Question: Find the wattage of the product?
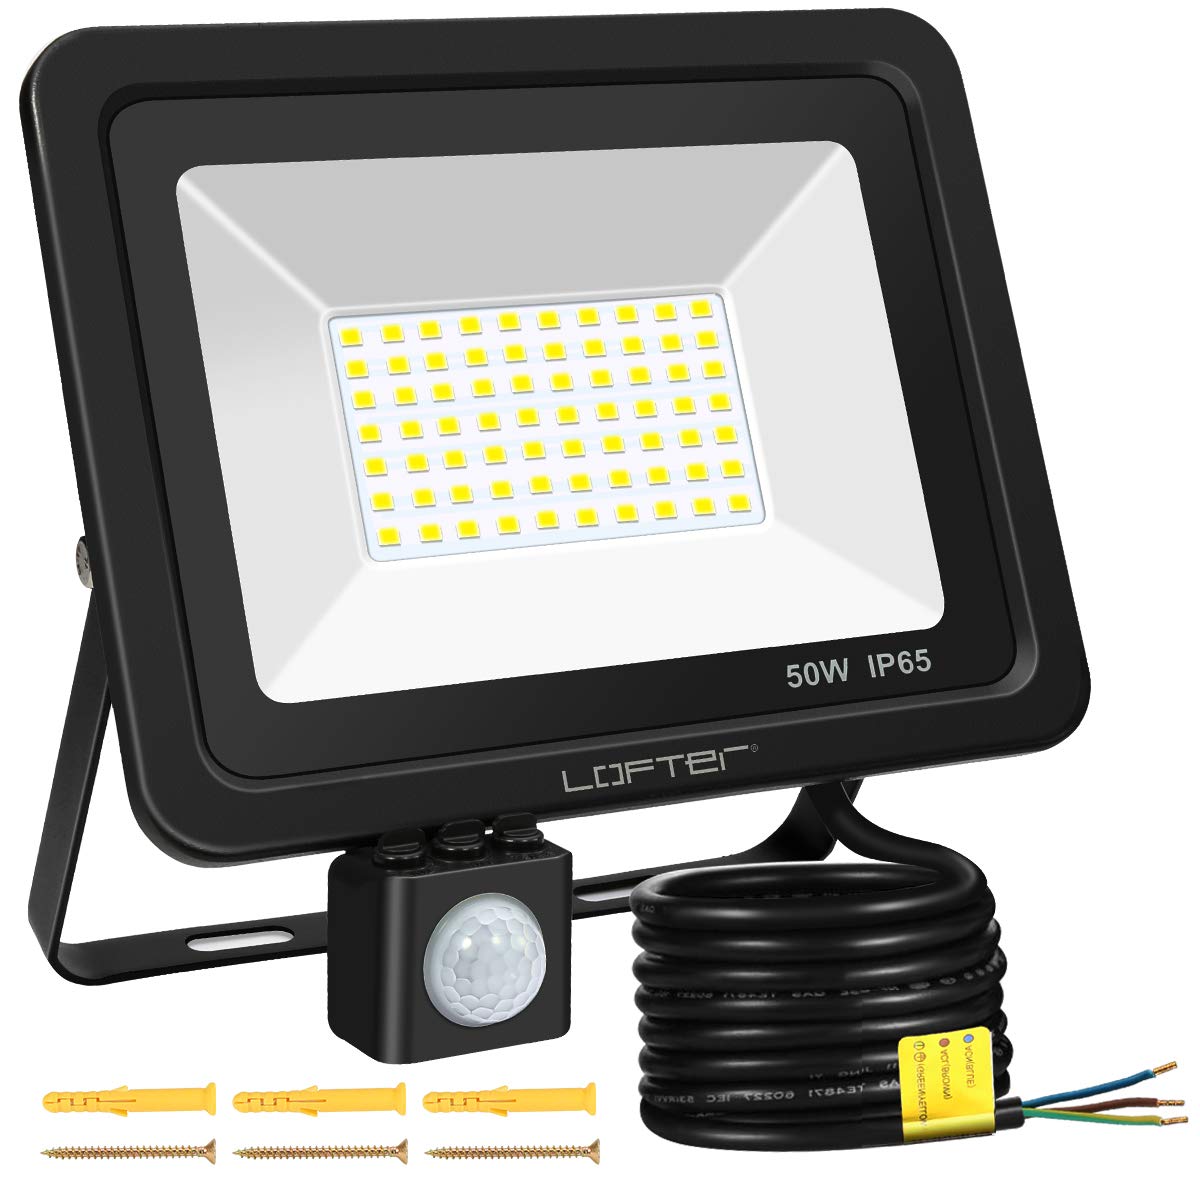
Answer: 50.0 watt